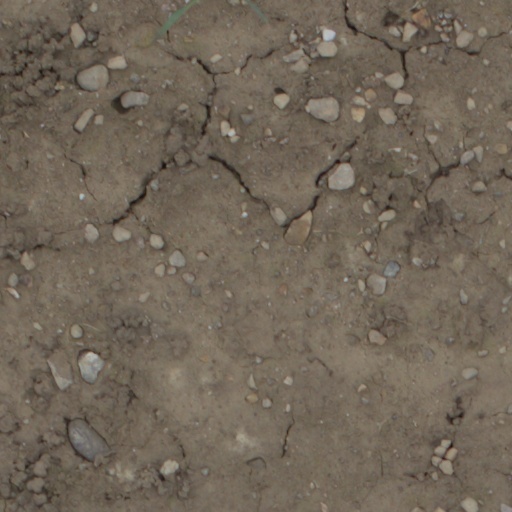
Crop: wheat